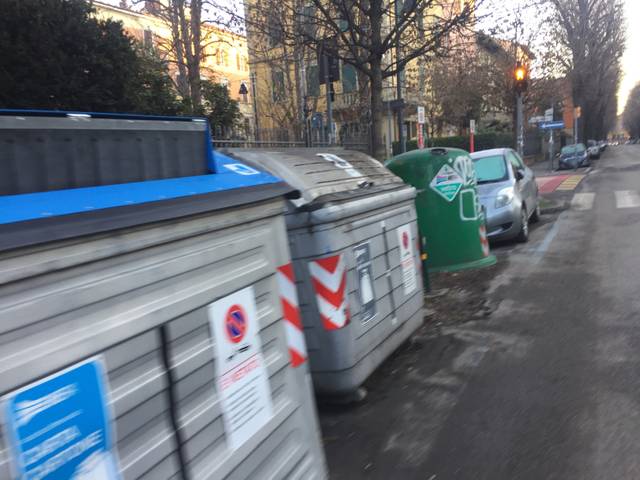
Region: Italy
Coordinates: 44.493, 11.325